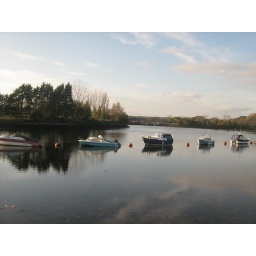
Looking out of my bedroom window from the old ferry house in lymington. Noice.